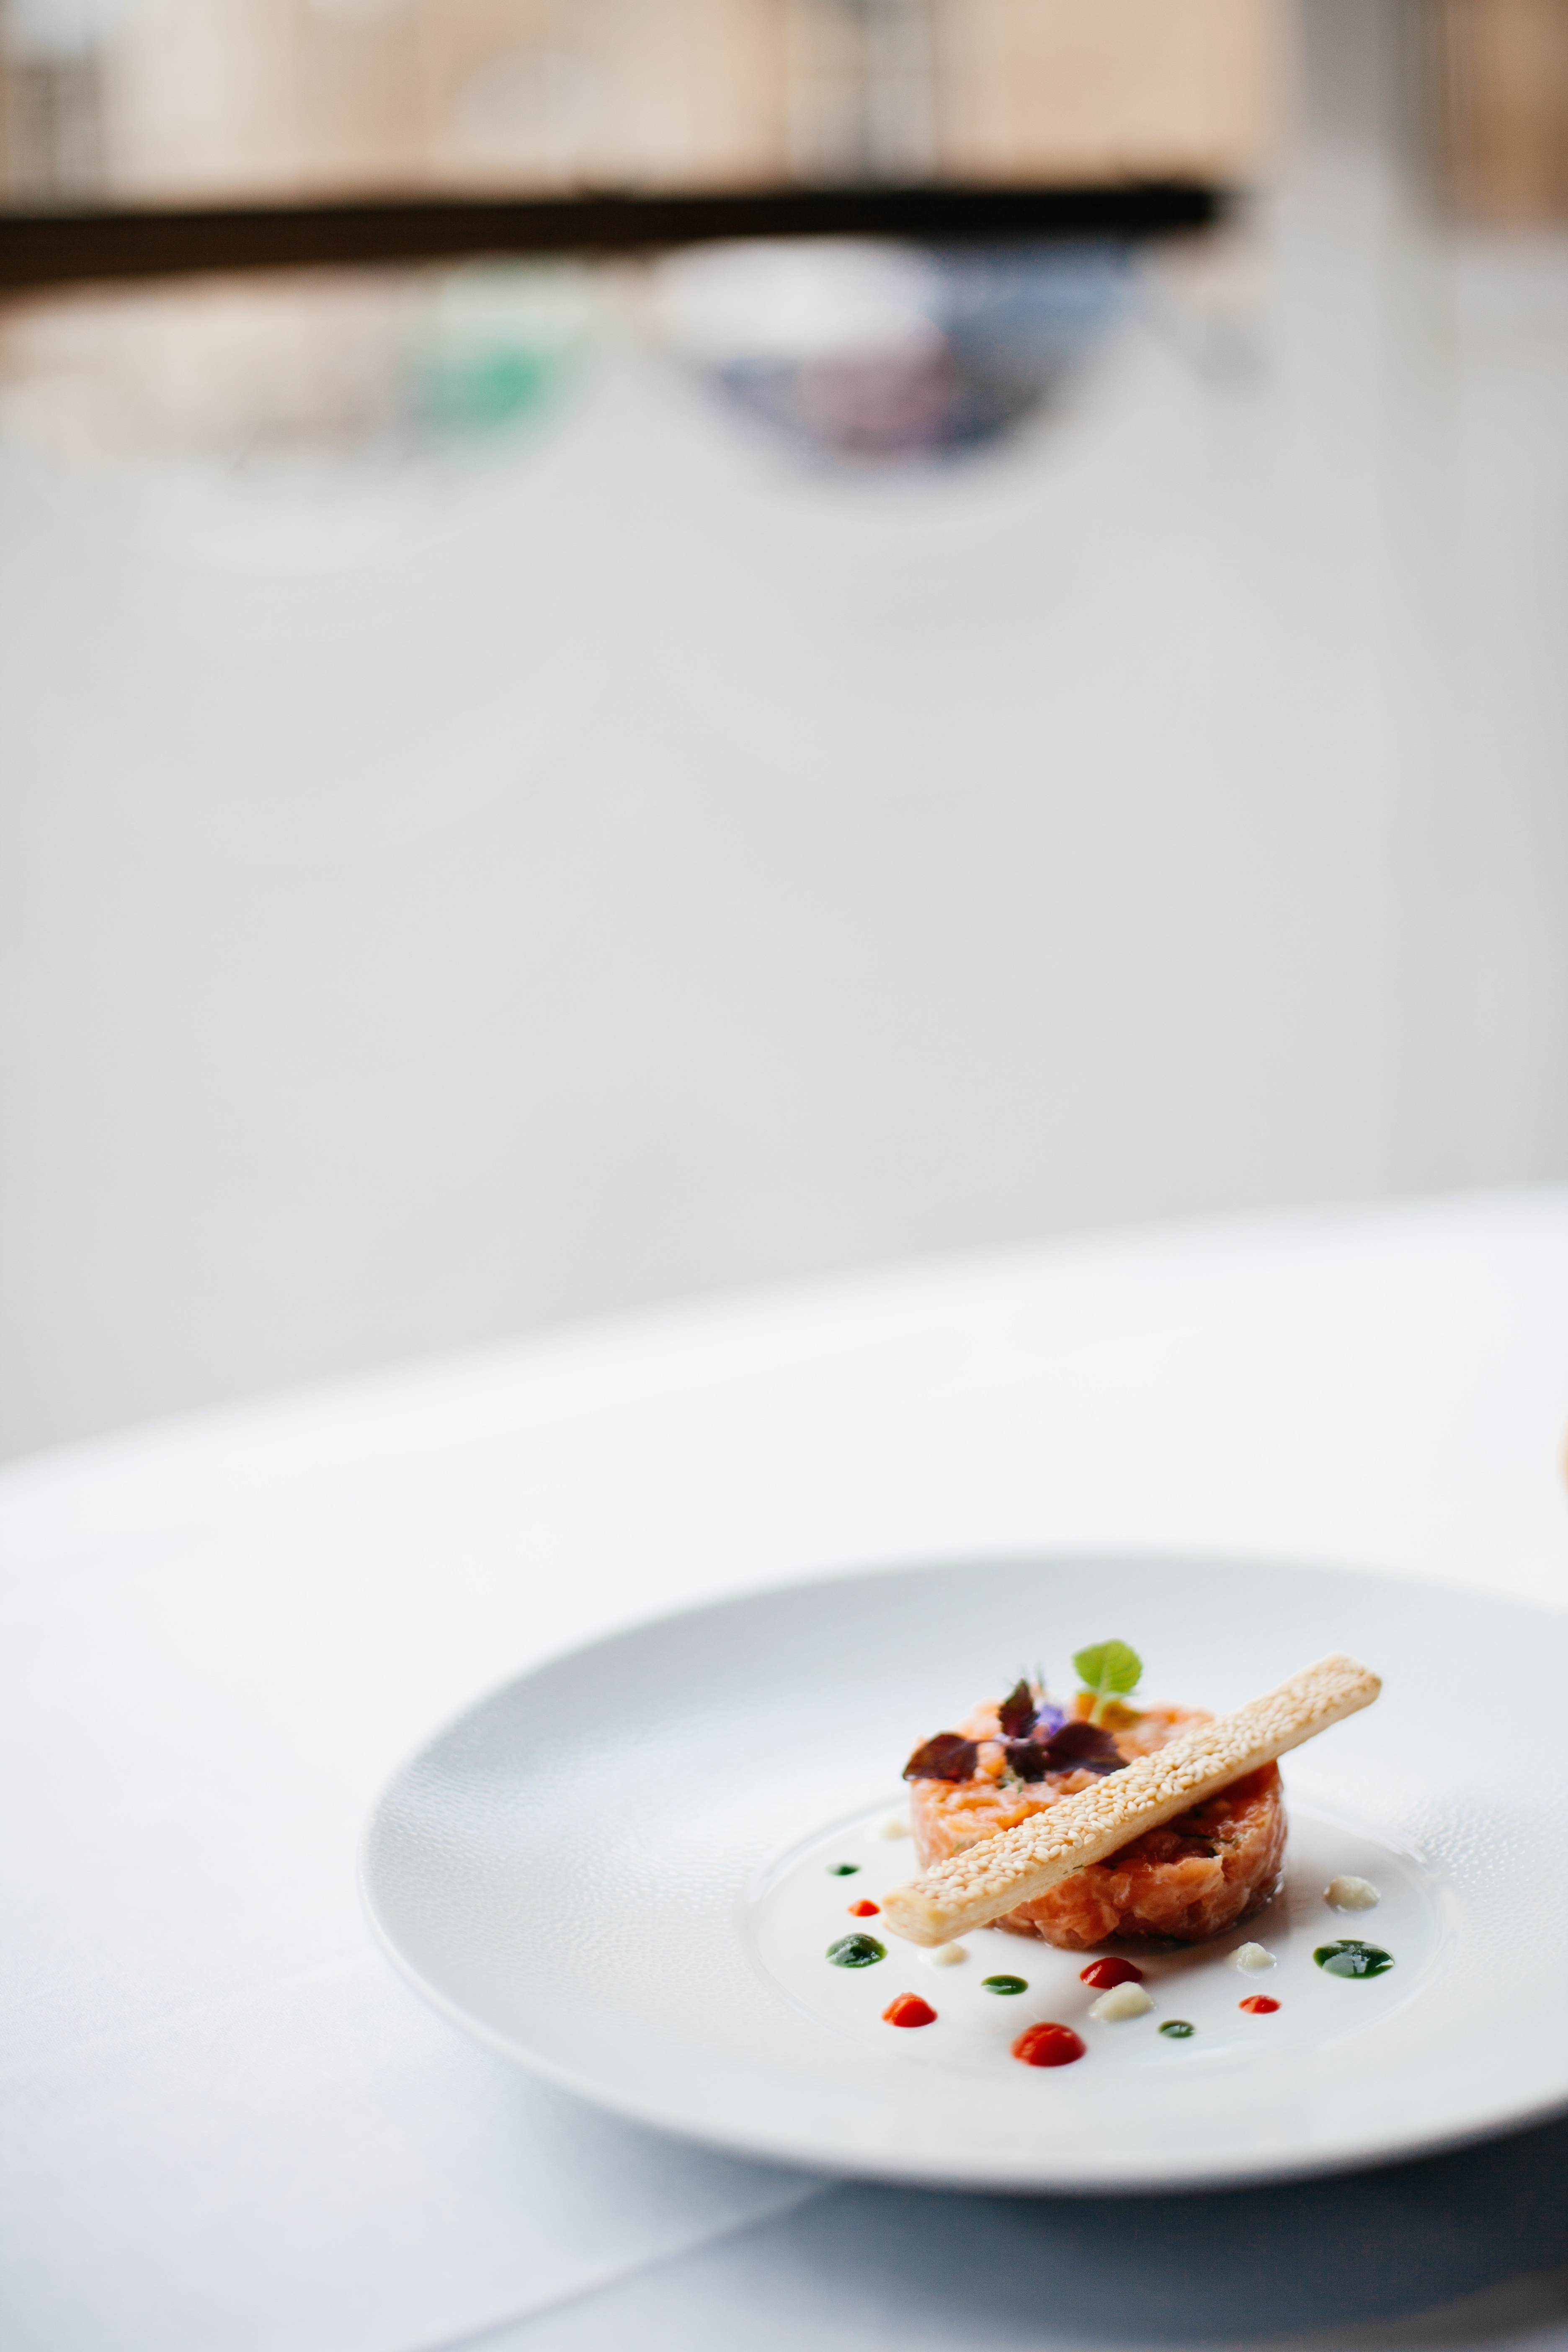
sweet, restaurant, dish, meal, food, produce, plate, breakfast, gourmet, snack, dessert, cuisine, delicious, cake, homemade, pastry, bakery, baked, decorative, tasty, treat, yummy, sense